Nohfelden

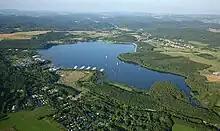
The Bostalsee

Bostalsee Recreation Center is popular with surfing and sailing fans. In addition to hiking on the approximately long circular route, there are also opportunities along the lake to fish, swim, row, dive, pedal boat or just relax at a sunset on the lake.